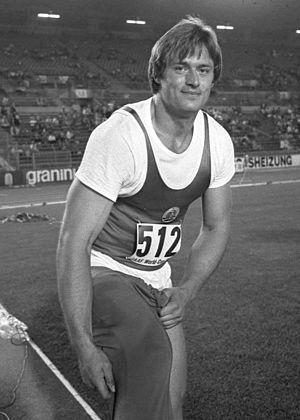
Wolfgang Schmidt, né le 16 janvier 1954 à Berlin, est un ancien athlète allemand, qui pratiquait principalement le lancer du disque. Son poids de forme était alors de 115 kg pour une taille de 1,99 m. Il a participé aux Jeux olympiques d'été de 1976 à Montréal sous les couleurs de l'Allemagne de l'Est, y remportant la médaille d'argent. Il remporta encore plusieurs médailles, dont un titre, sur la scène européenne. Wolfgang Schmidt a fait les gros titres de la presse en 1982 avec une tentative échouée de passage à l'Ouest puis son émigration en Allemagne fédérale. Il a remporté la médaille de bronze des championnats d'Europe de 1990 pour la RFA.